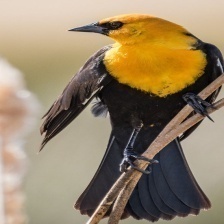
Species: YELLOW HEADED BLACKBIRD
Scientific name: XANTHOCEPHALUS